Urubu (film)

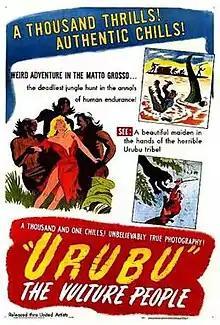
Theatrical release poster

Urubu is a 1948 American adventure film directed by George P. Breakston and Yorke Coplen, written by Patrick Whyte, and starring George P. Breakston and Yorke Coplen. The film was released on September 24, 1948, by United Artists.